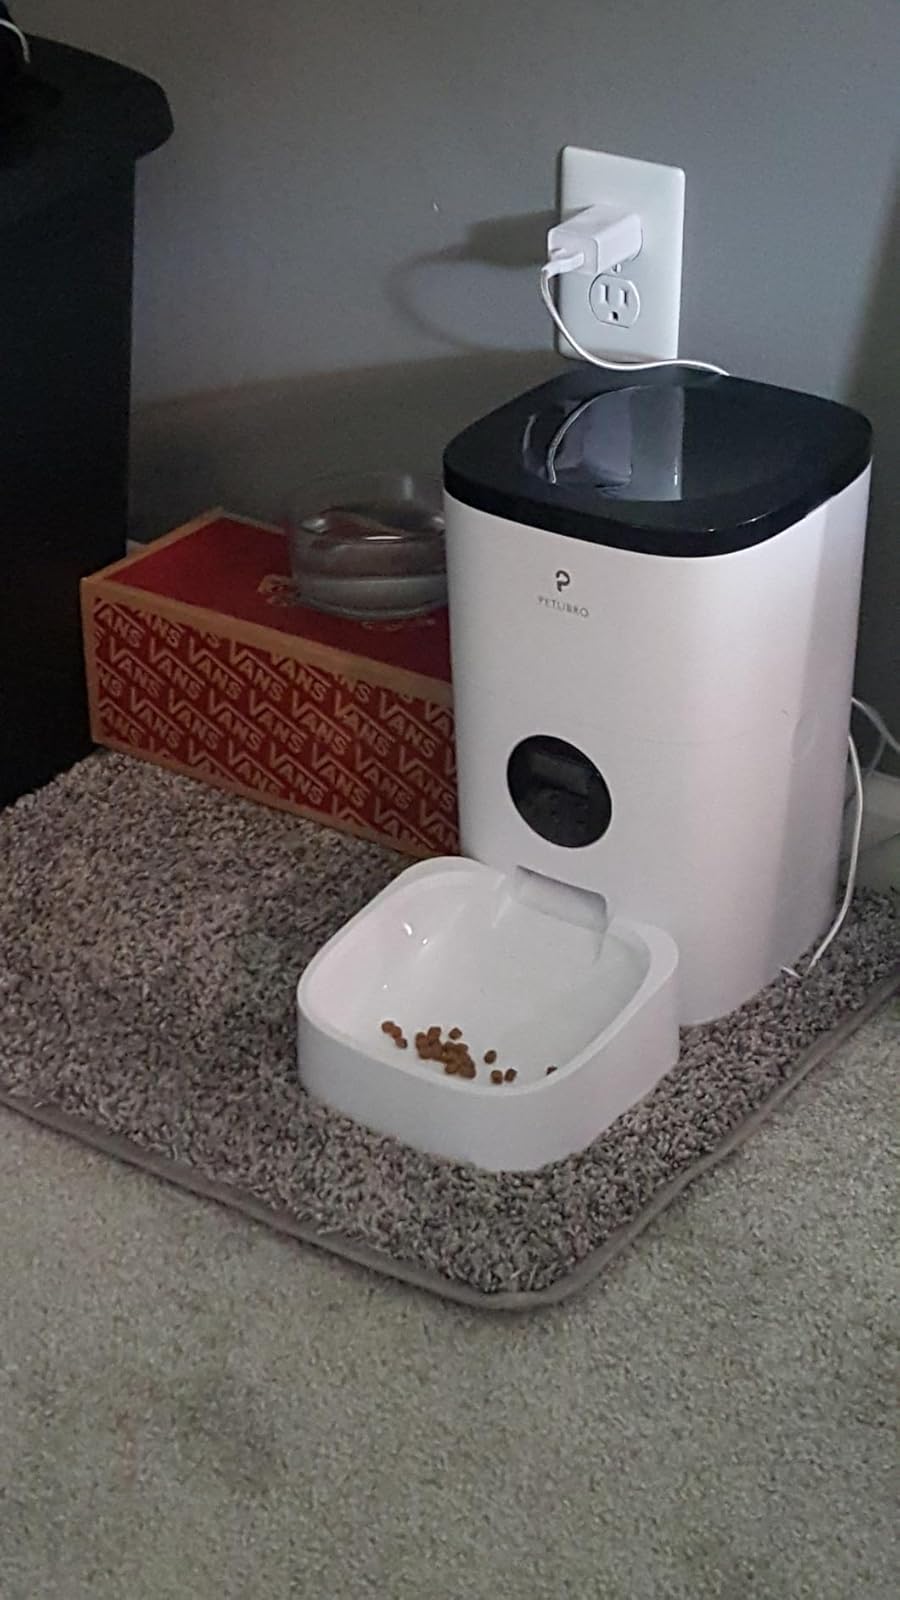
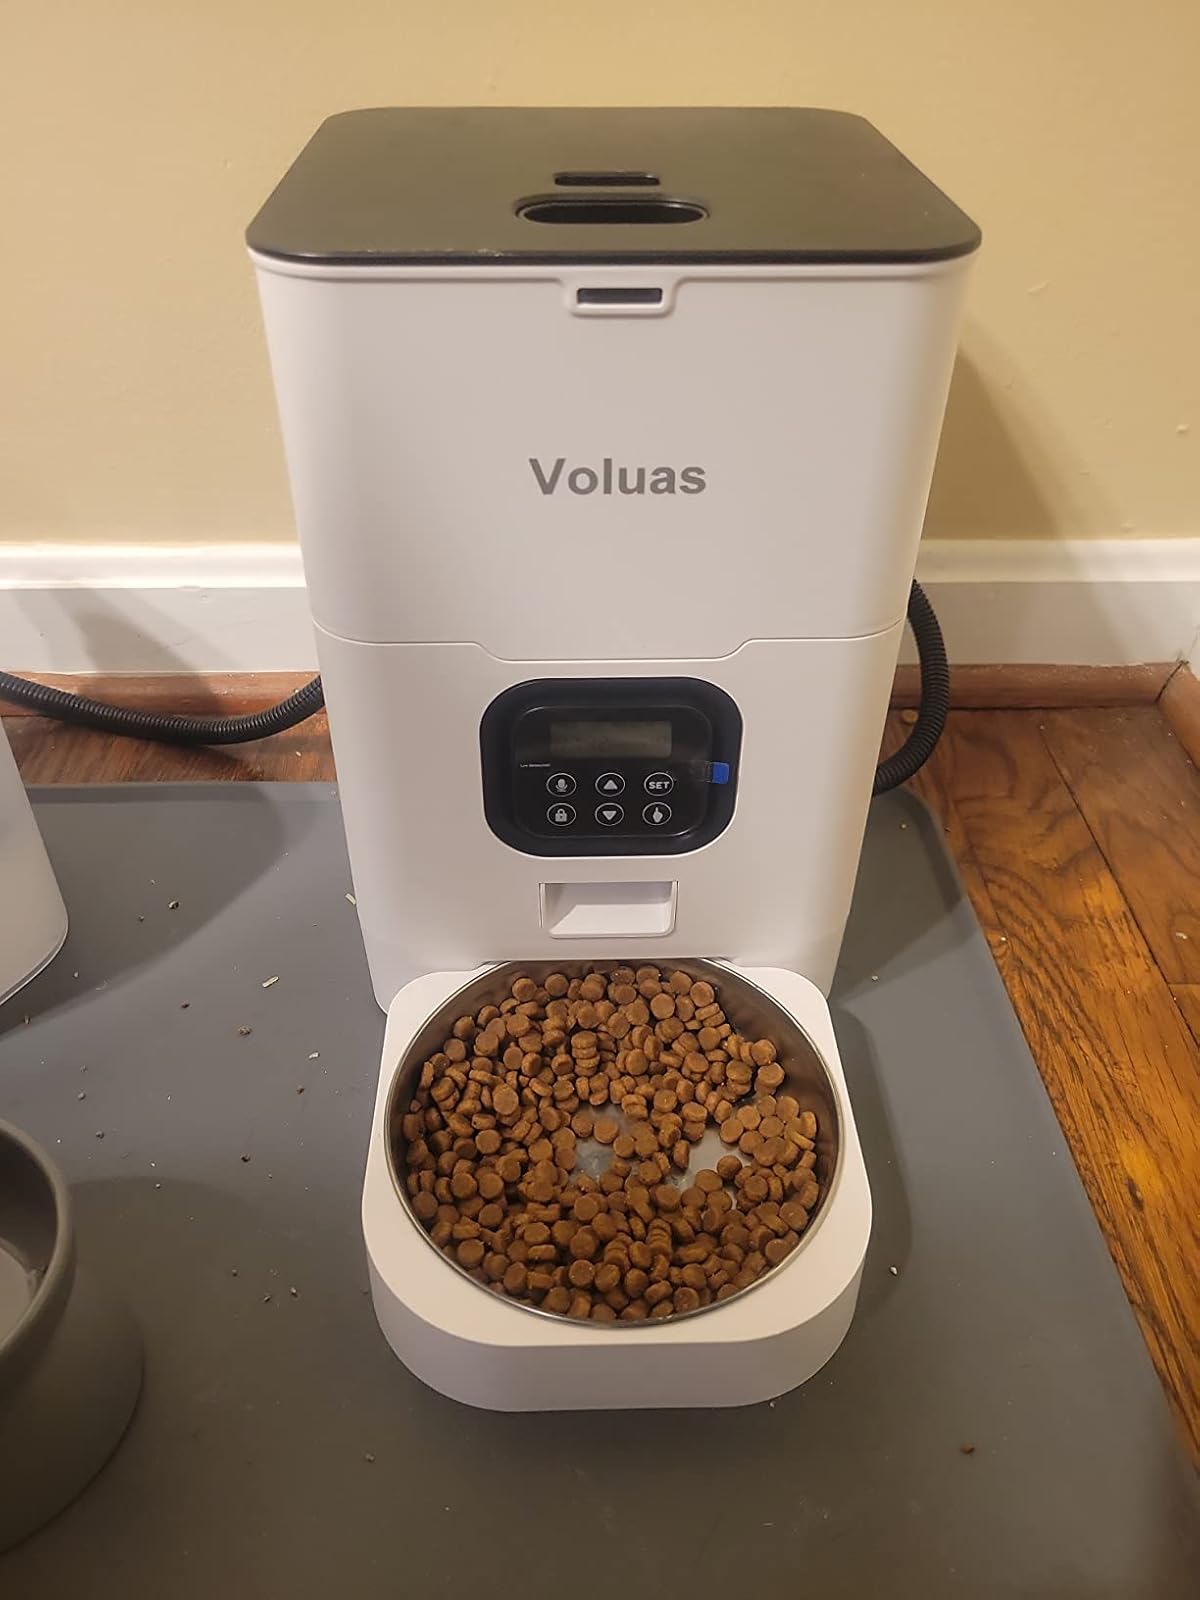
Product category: items_feeder
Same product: no